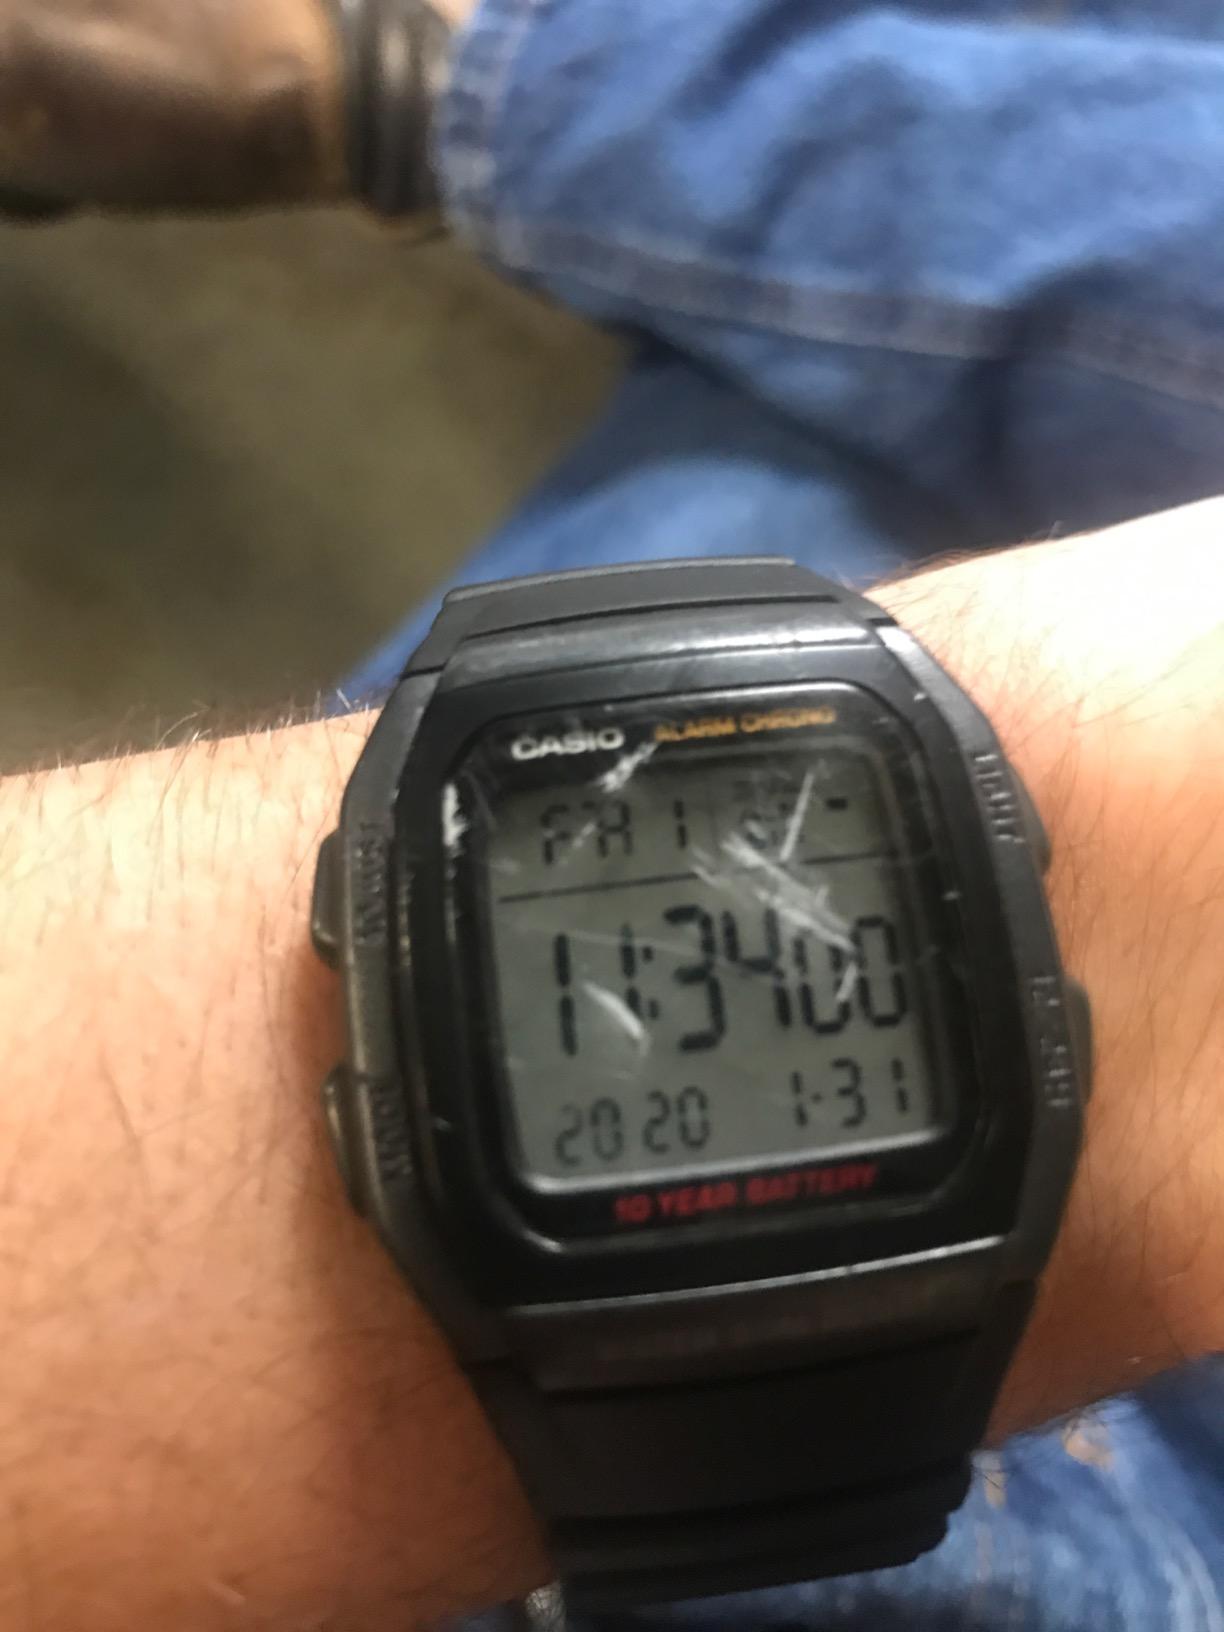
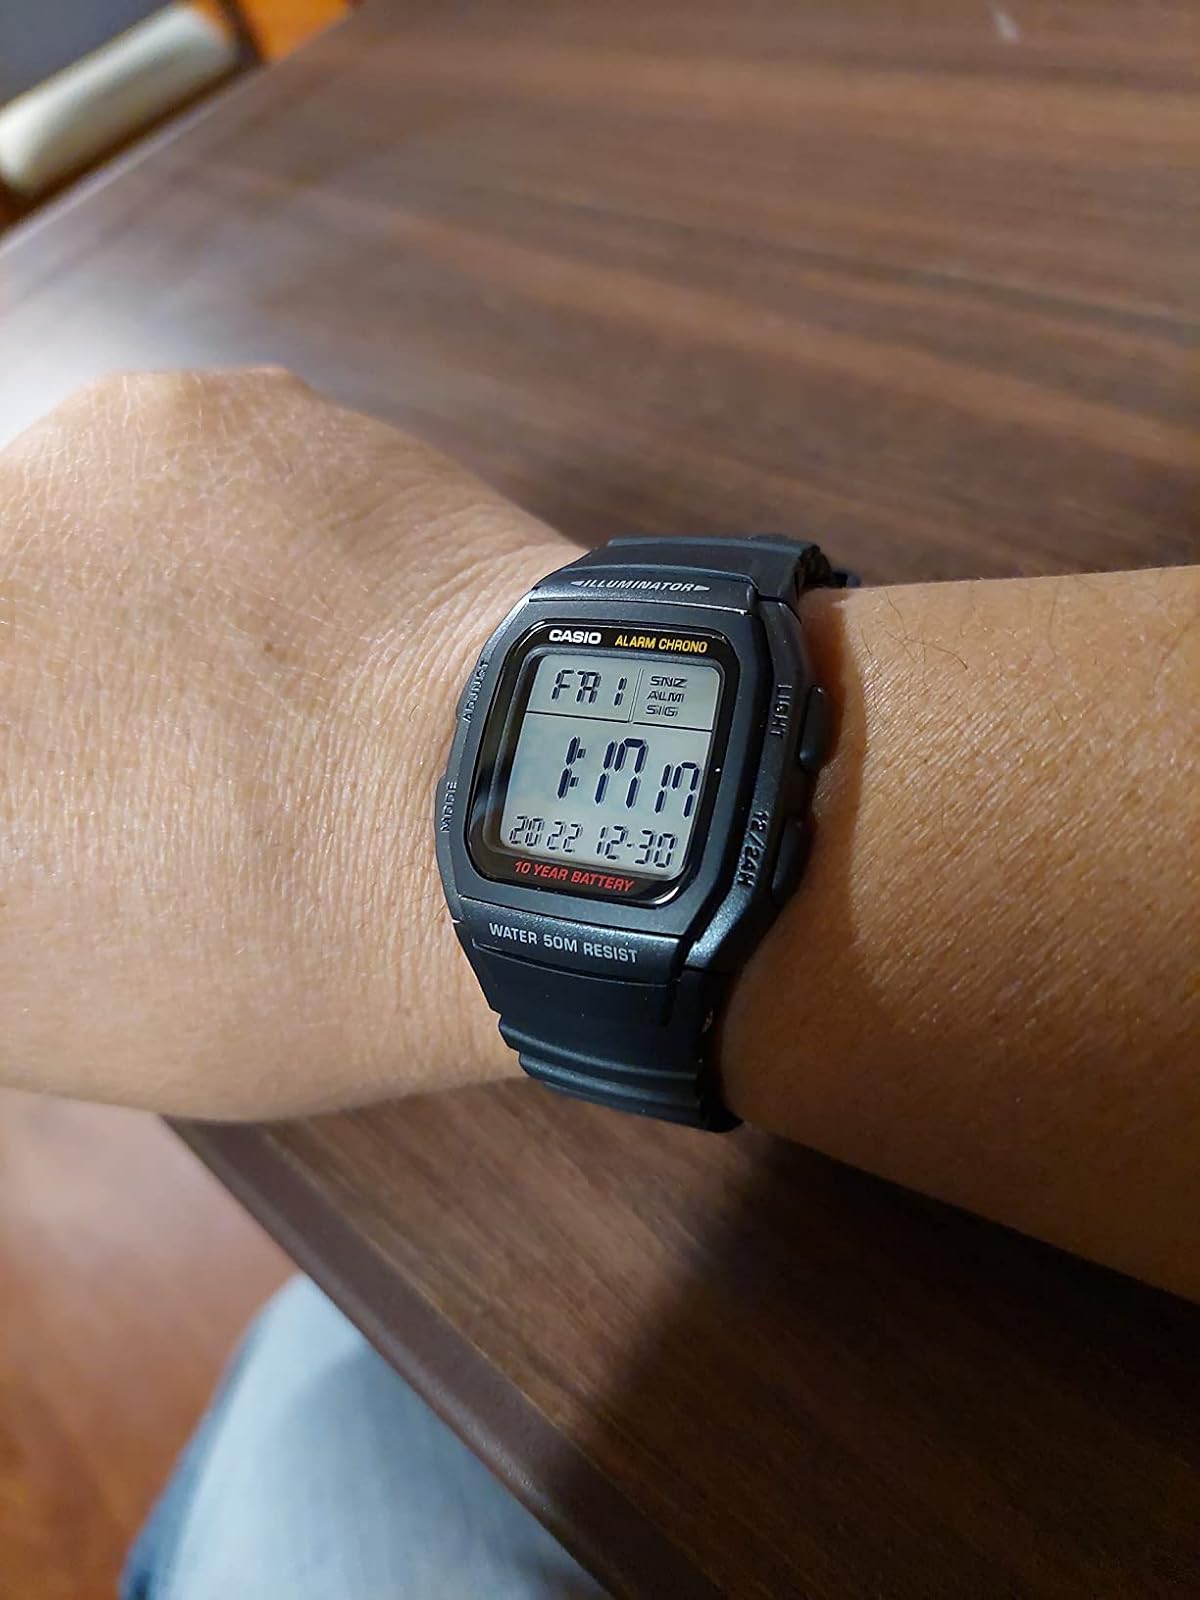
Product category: accessories_watch
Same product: yes